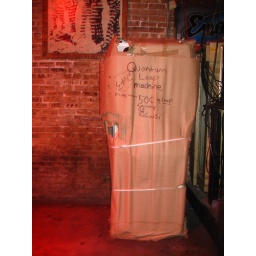
Quantum Leap machine in a rock club